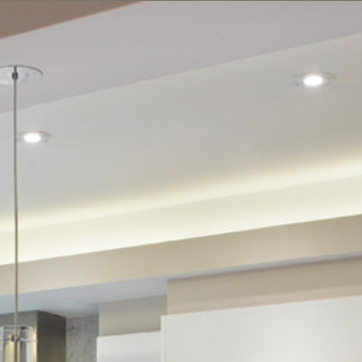
Material: painted